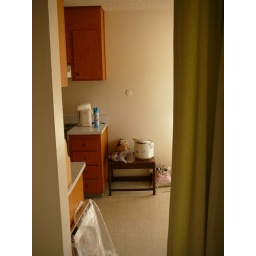
facing east; if you pull the curtain aside here you're in the kitchen